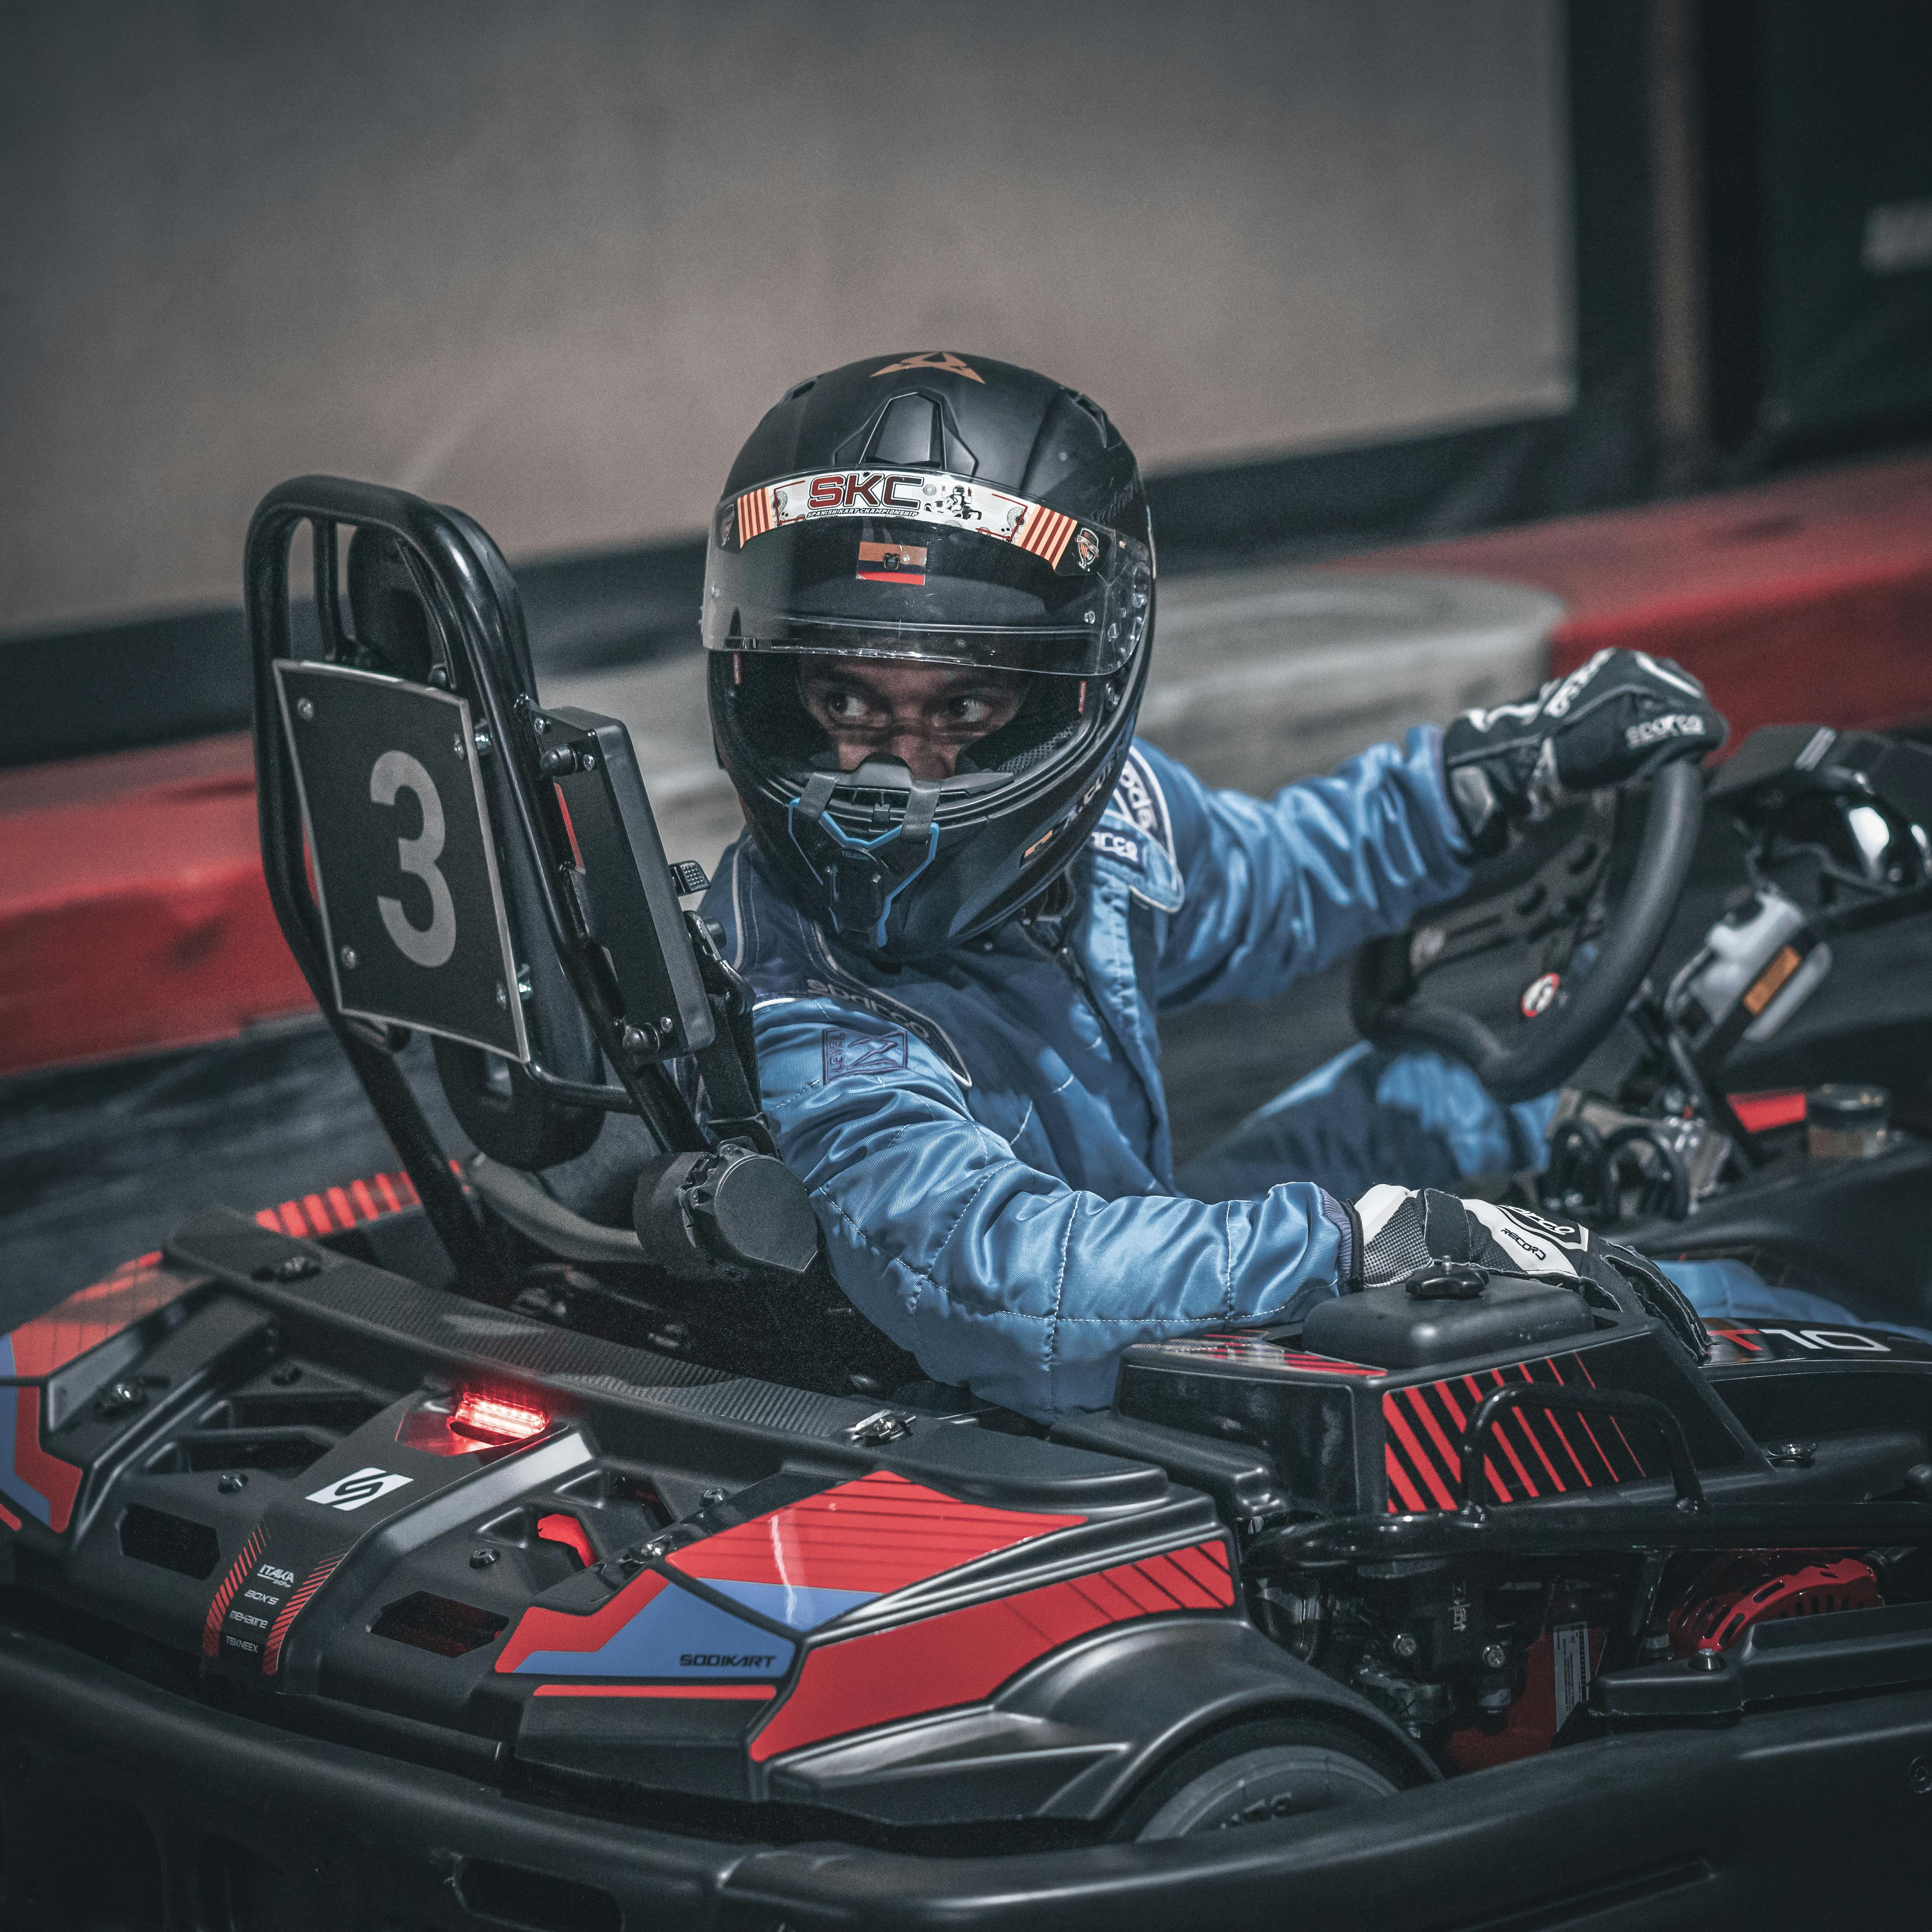
sport, helmet, tire, automotive tire, vehicle, sports gear, automotive lighting, automotive design, kart racing, motor vehicle, race track, automotive exterior, sports equipment, racing, motorsport, asphalt, motorcycle helmet, go kart, auto racing, competition event, rim, race car, championship, personal protective equipment, automotive wheel system, wheel, sports, open wheel car, sports car racing, auto part, headlamp, formula one tyres, performance car, motorcycle accessories, sport venue, driving, recreation, bumper, motorcycle racing, player, sports car